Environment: real
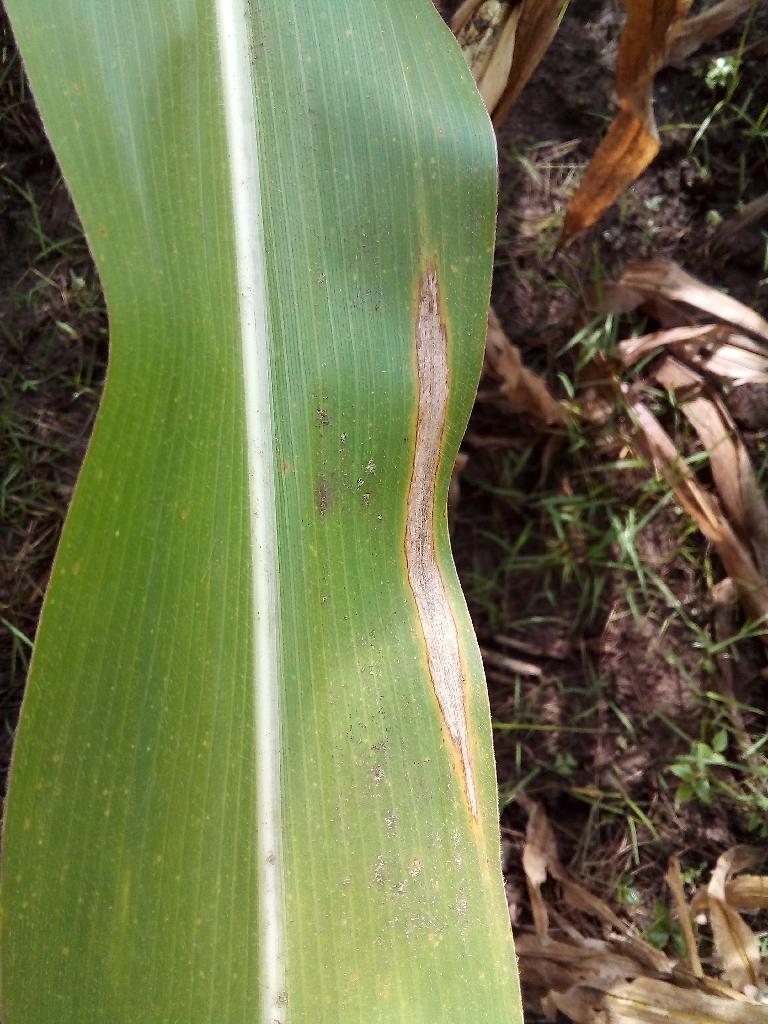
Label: northern_corn_leaf_blight